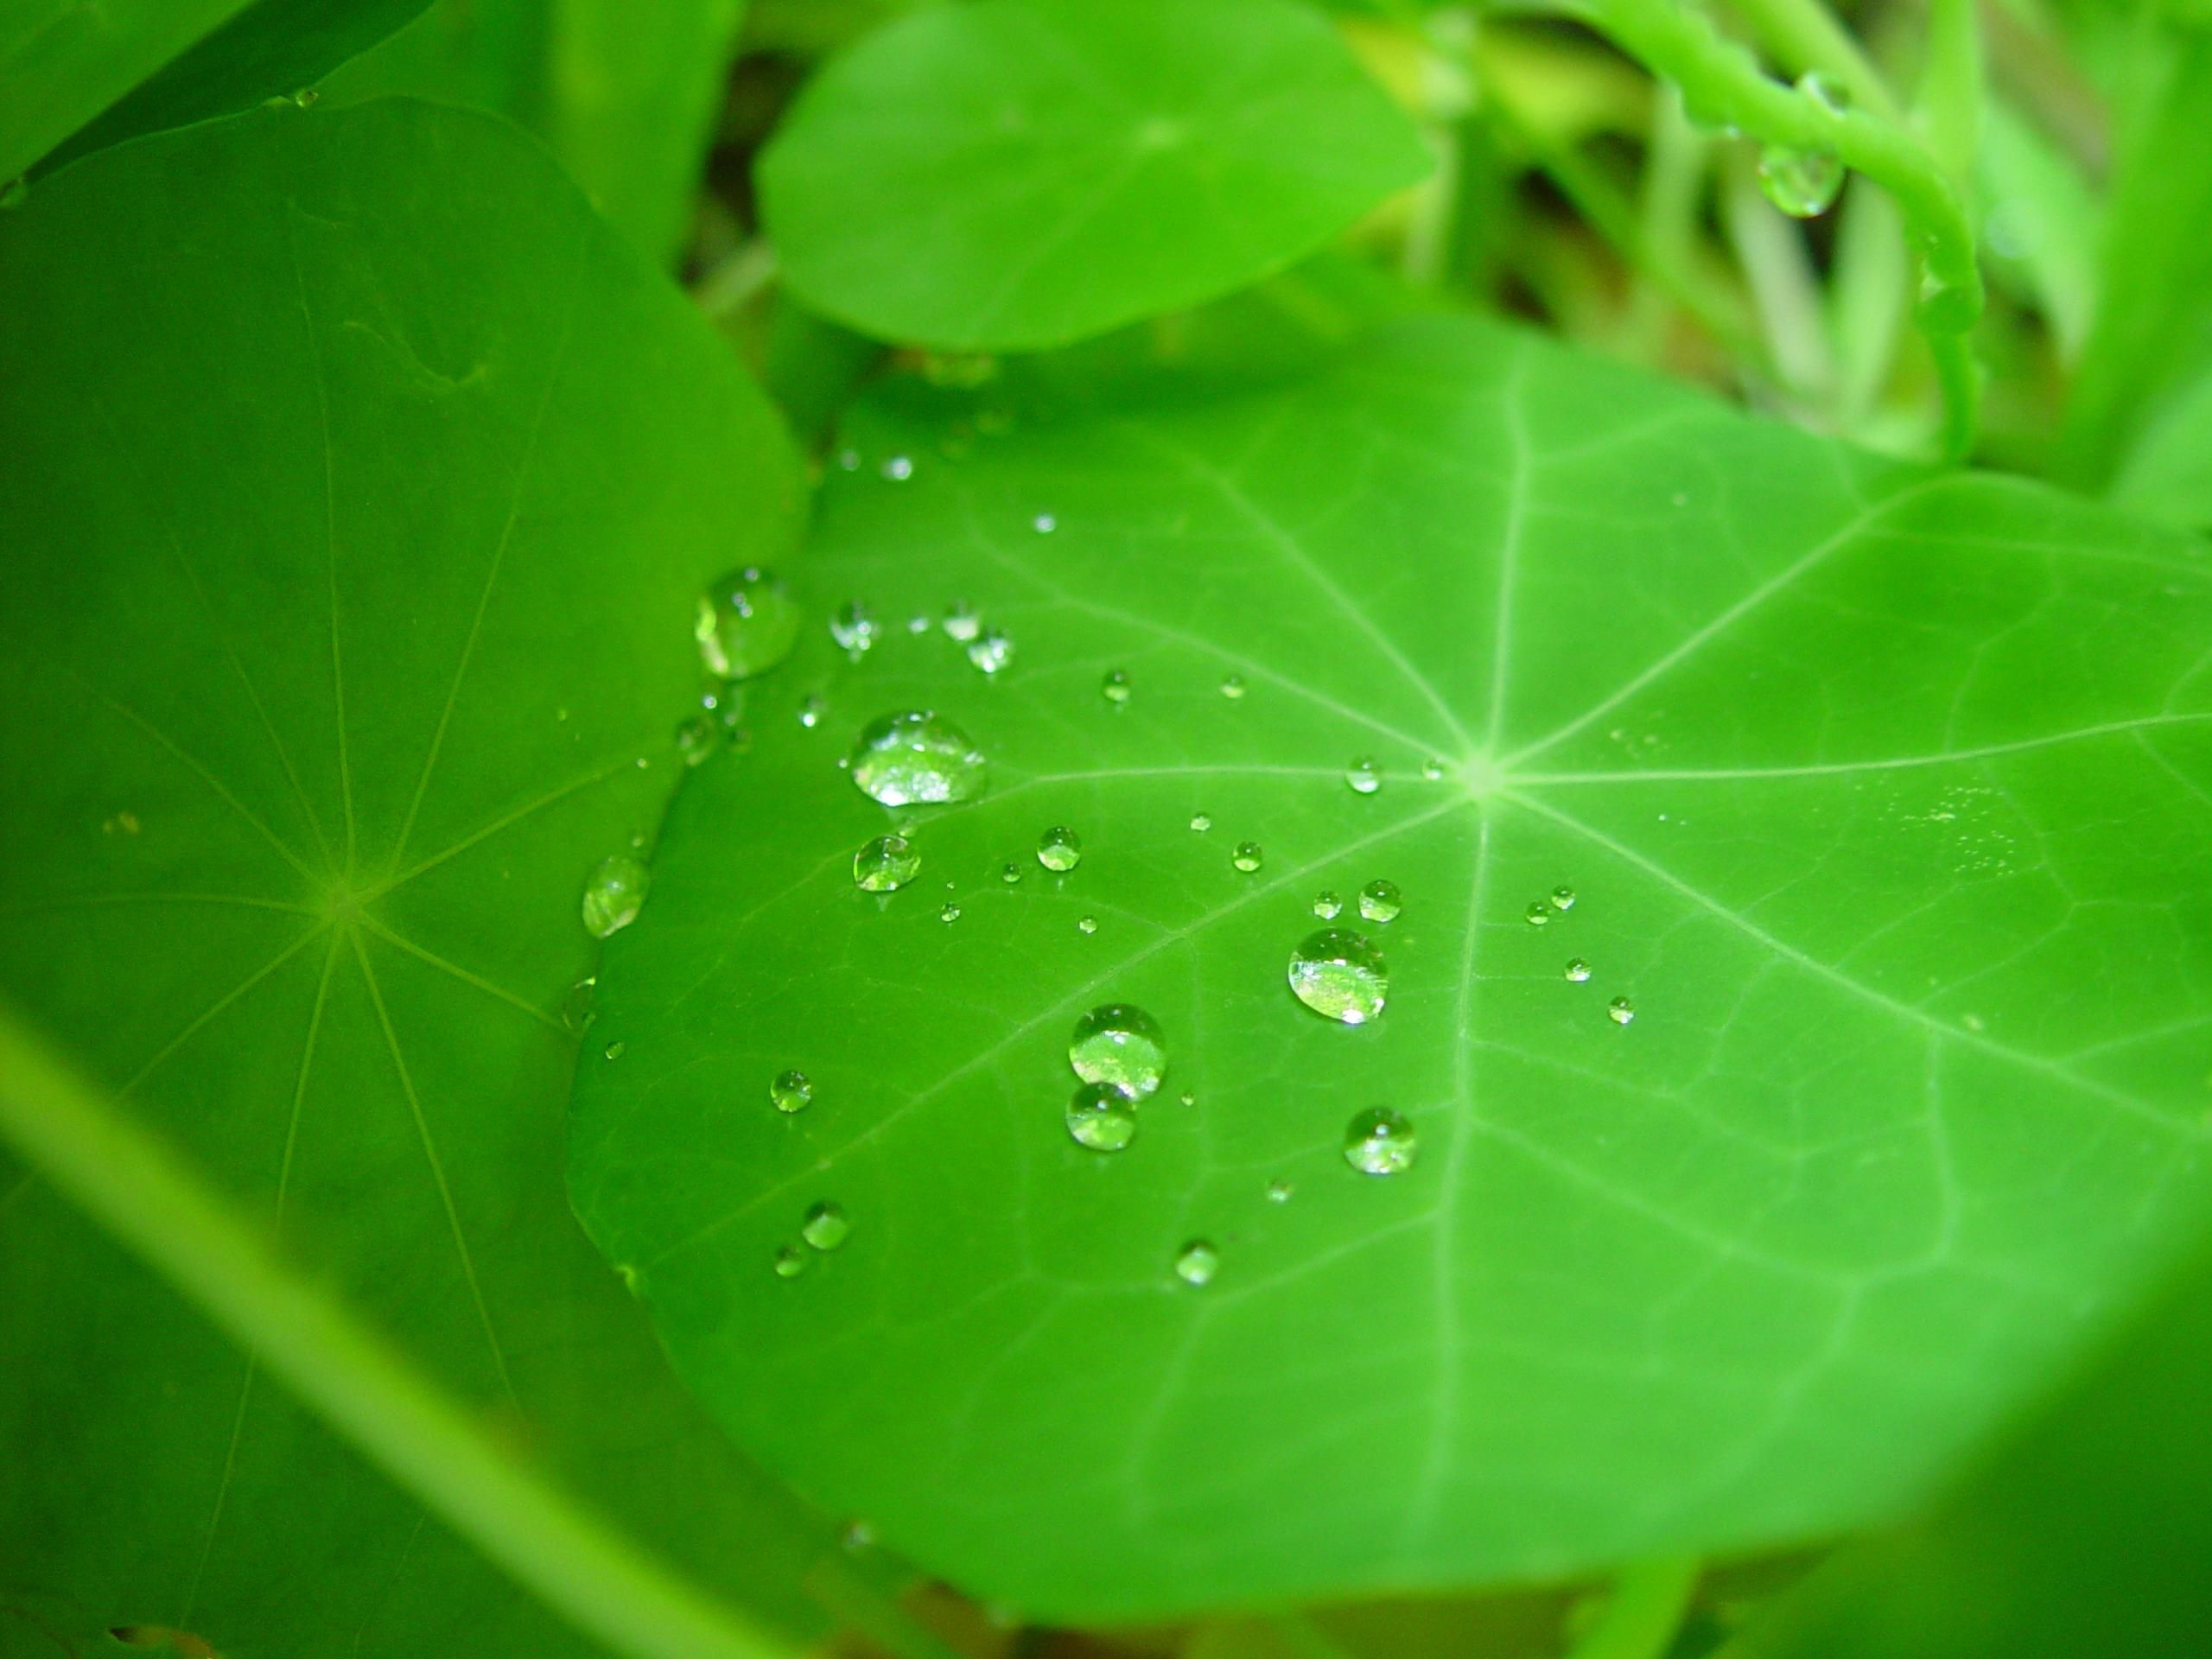
water, nature, drop, dew, plant, leaf, flower, foliage, green, macro, botany, flora, freshness, leaves, design, droplets, raindrops, drops, nasturtium, moisture, macro photography, annual plant, plant stem, land plant